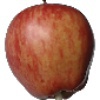
Label: Apple Red 1